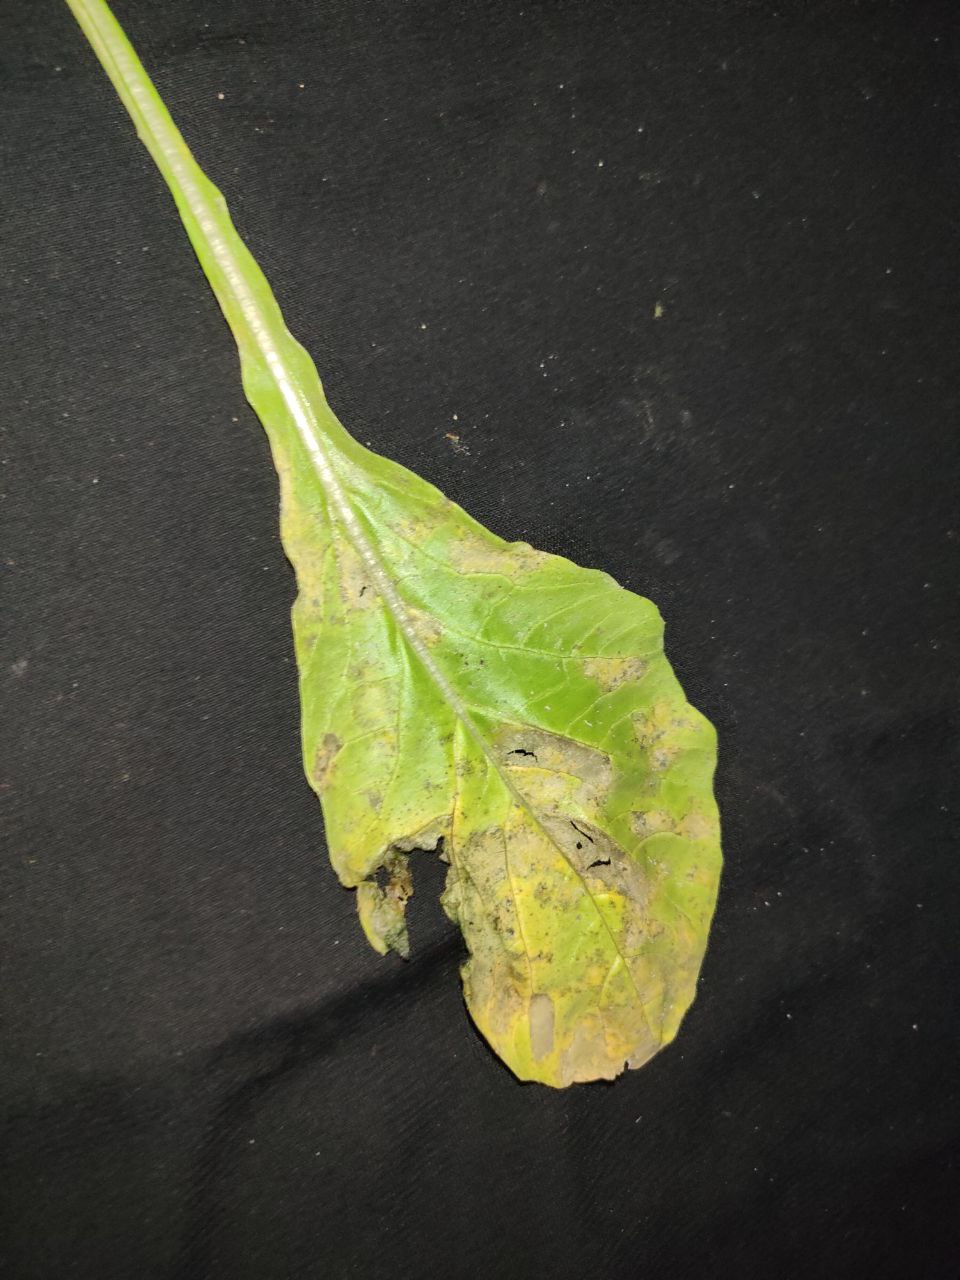
Label: Downey mildew